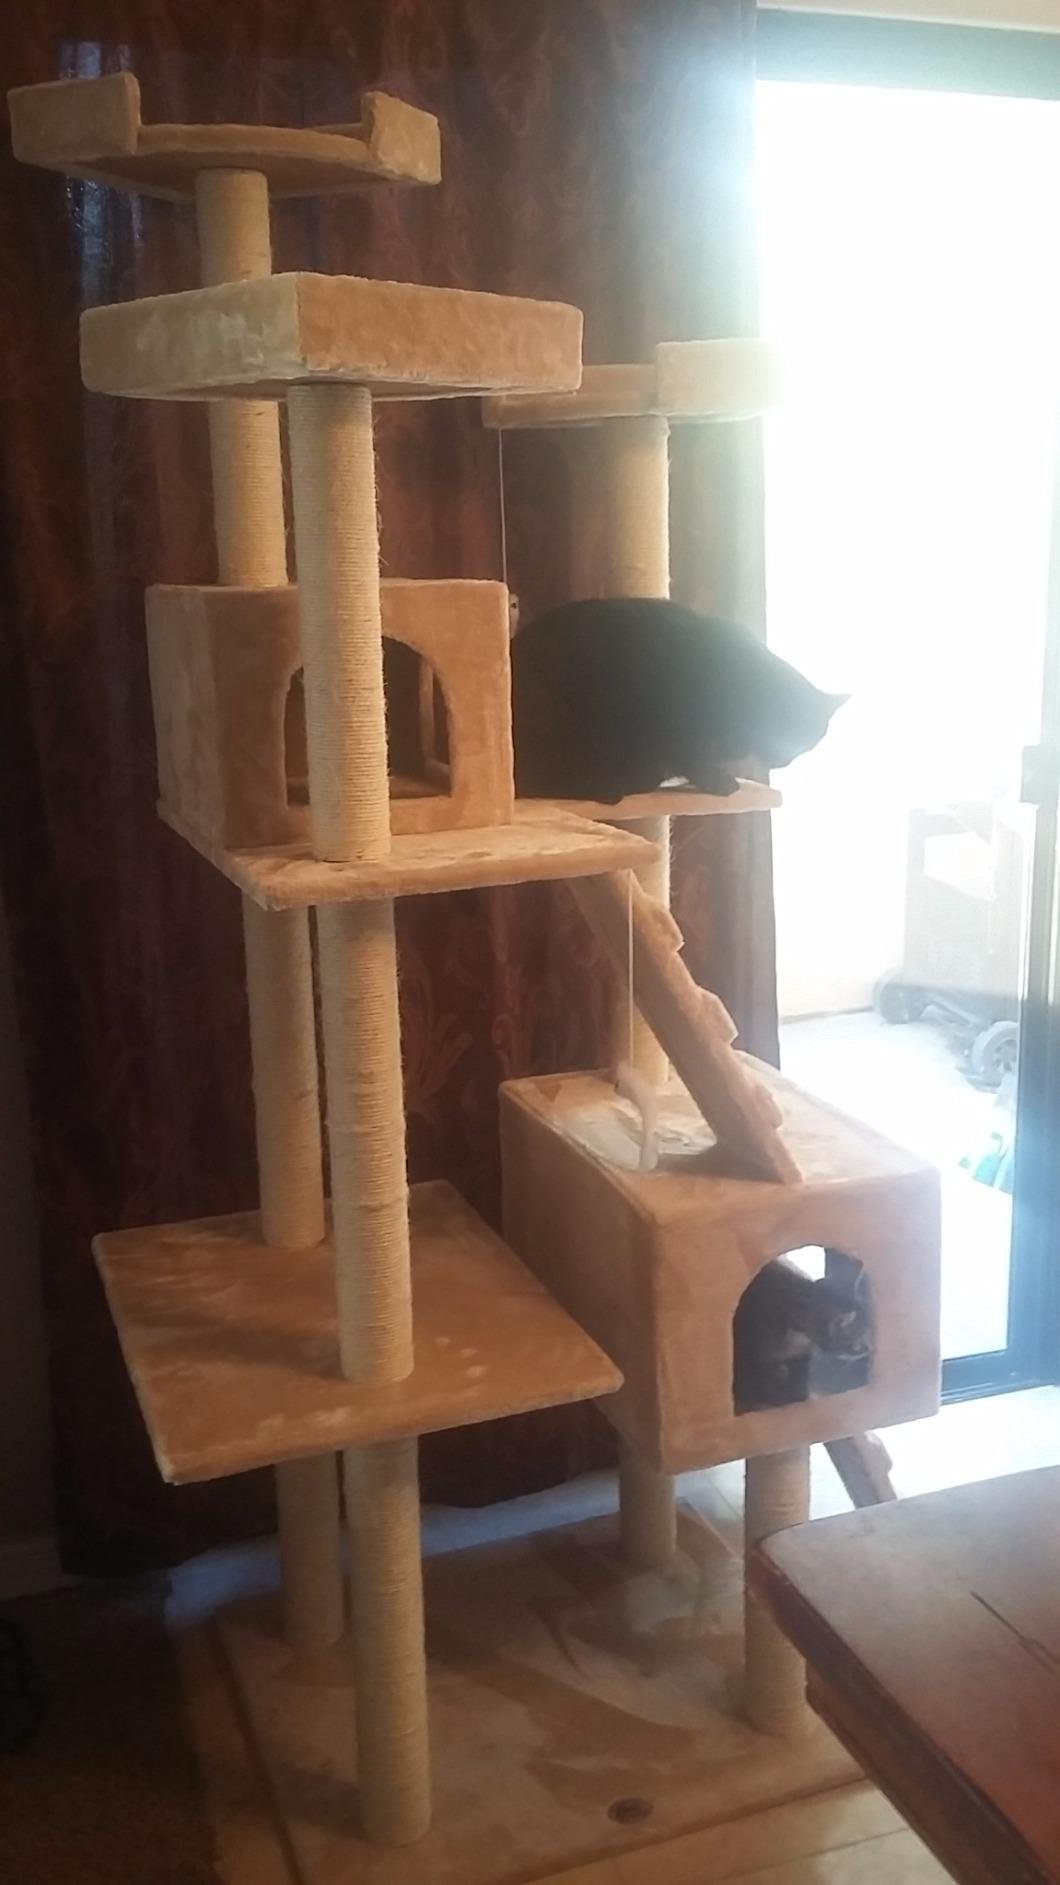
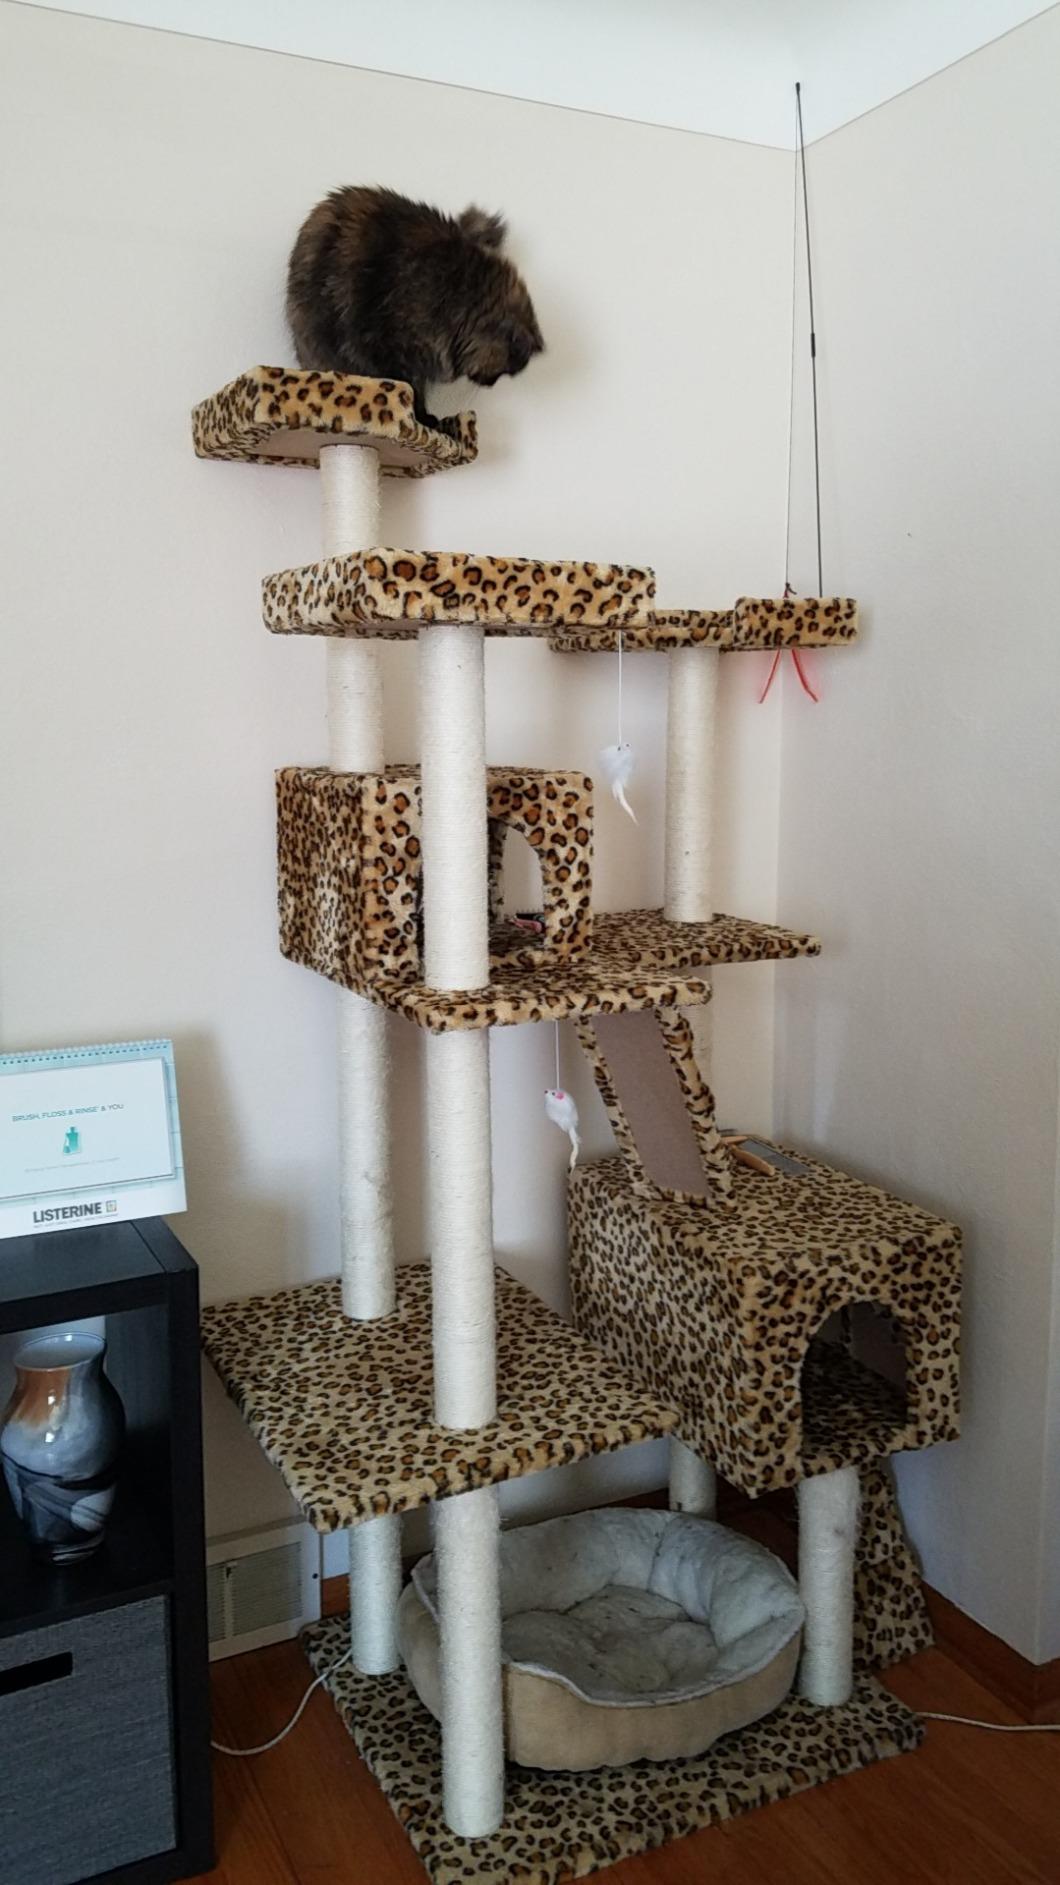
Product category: items_cat tree
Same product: no